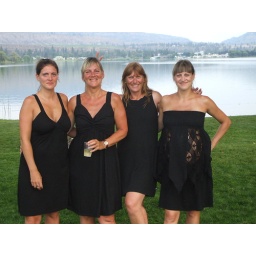
Ladies in black on the lake